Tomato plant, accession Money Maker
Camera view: bottom (45 deg); turntable rotation: 150 degrees
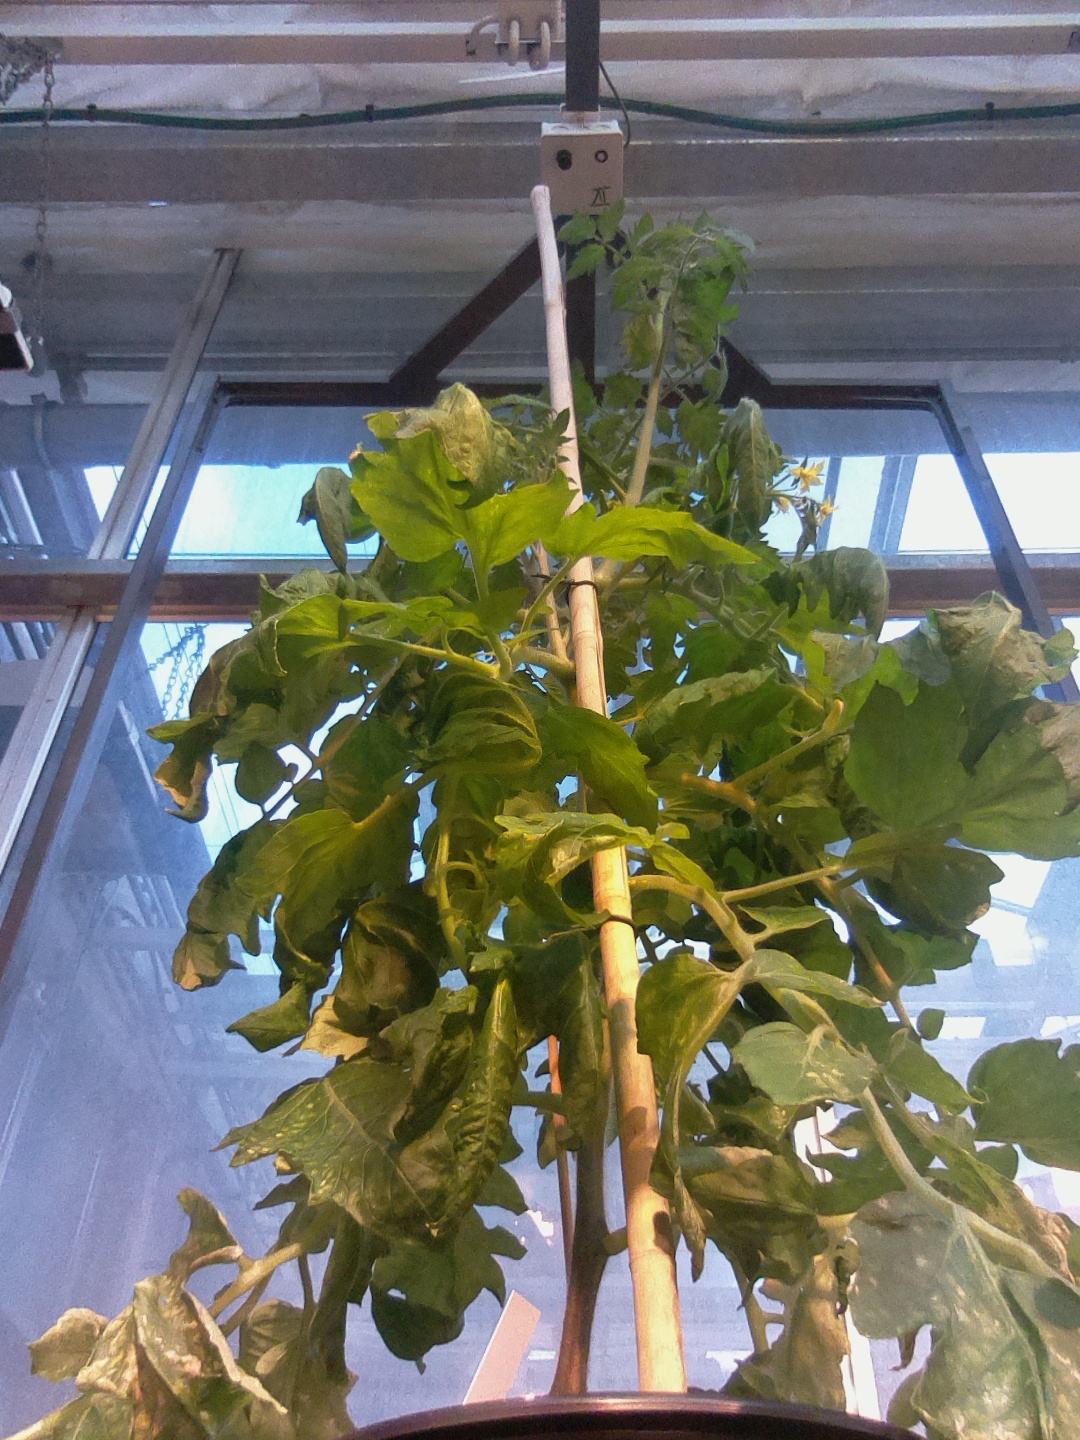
BBCH growth stage 70: Fruits at the main stem or branches visibles